Rasan (organization)

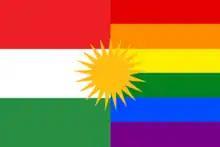
The fusion of the pride flag and the Kurdish flag results in a flag that is visually divided into two distinct sections. On the left side, the colors of the Kurdish flag display their cultural symbolism, while on the right side, the rainbow flag signifies inclusivity and diversity. Serving as a focal point, the middle part of the flag showcases the Roj emblem, a symbol of the Kurdish heritage. This flag represents the harmonious blending of LGBTQ+ pride and Kurdish identity, embodying the values of equality, unity, and cultural pride.

Iraq has no laws to help or provide legal protection for LGBT individuals, despite continuous attacks on the LGBTQ community. The lack of condemnation by the media or public figures does not help the escalating situations in the Iraqi region. There are still problems with self-expression for to LGBTQ people, whose freedoms are restricted. Ambiguous articles in the Iraqi Penal Code, overly-broadly written public morality-type laws, such as articles 393, 394, 400, and 401 in the Kurdistan region, and articles 376, 394, 398, 397, 402, 403, 502 in Iraq are abused to detain LGBTQ people in the region.